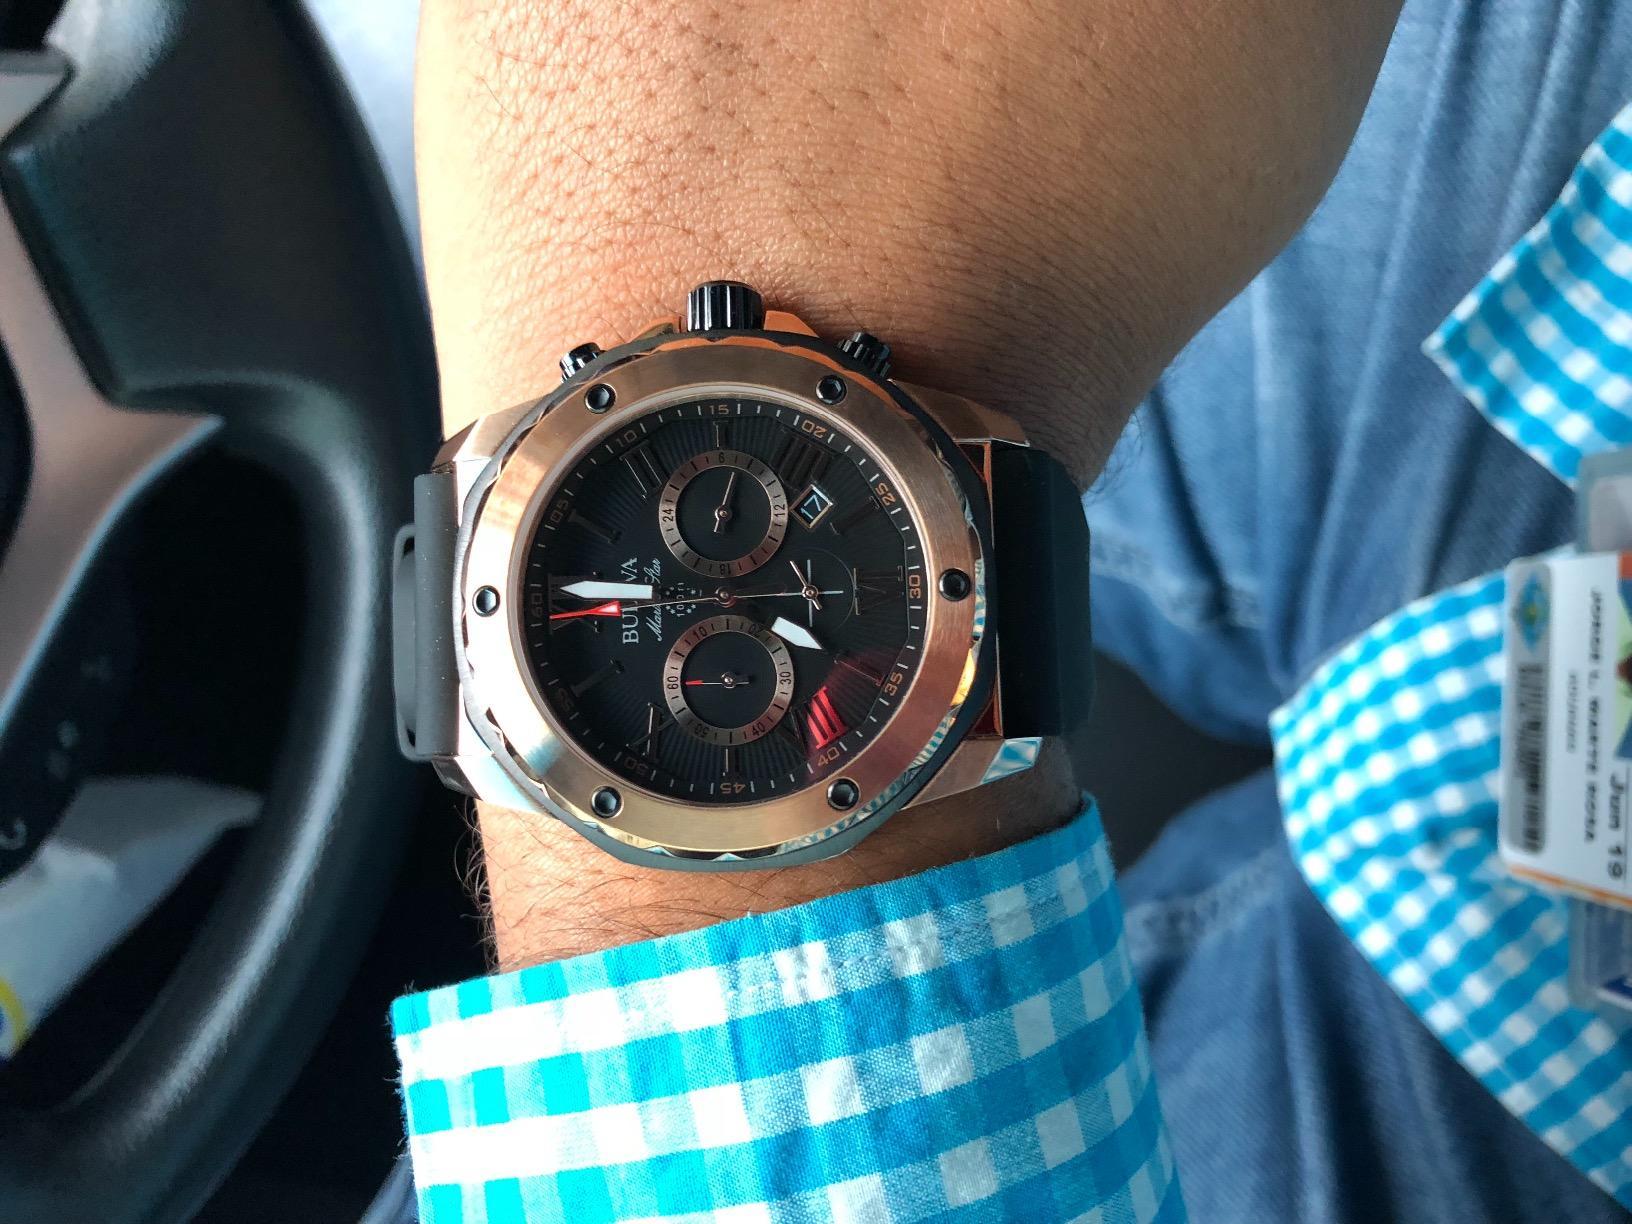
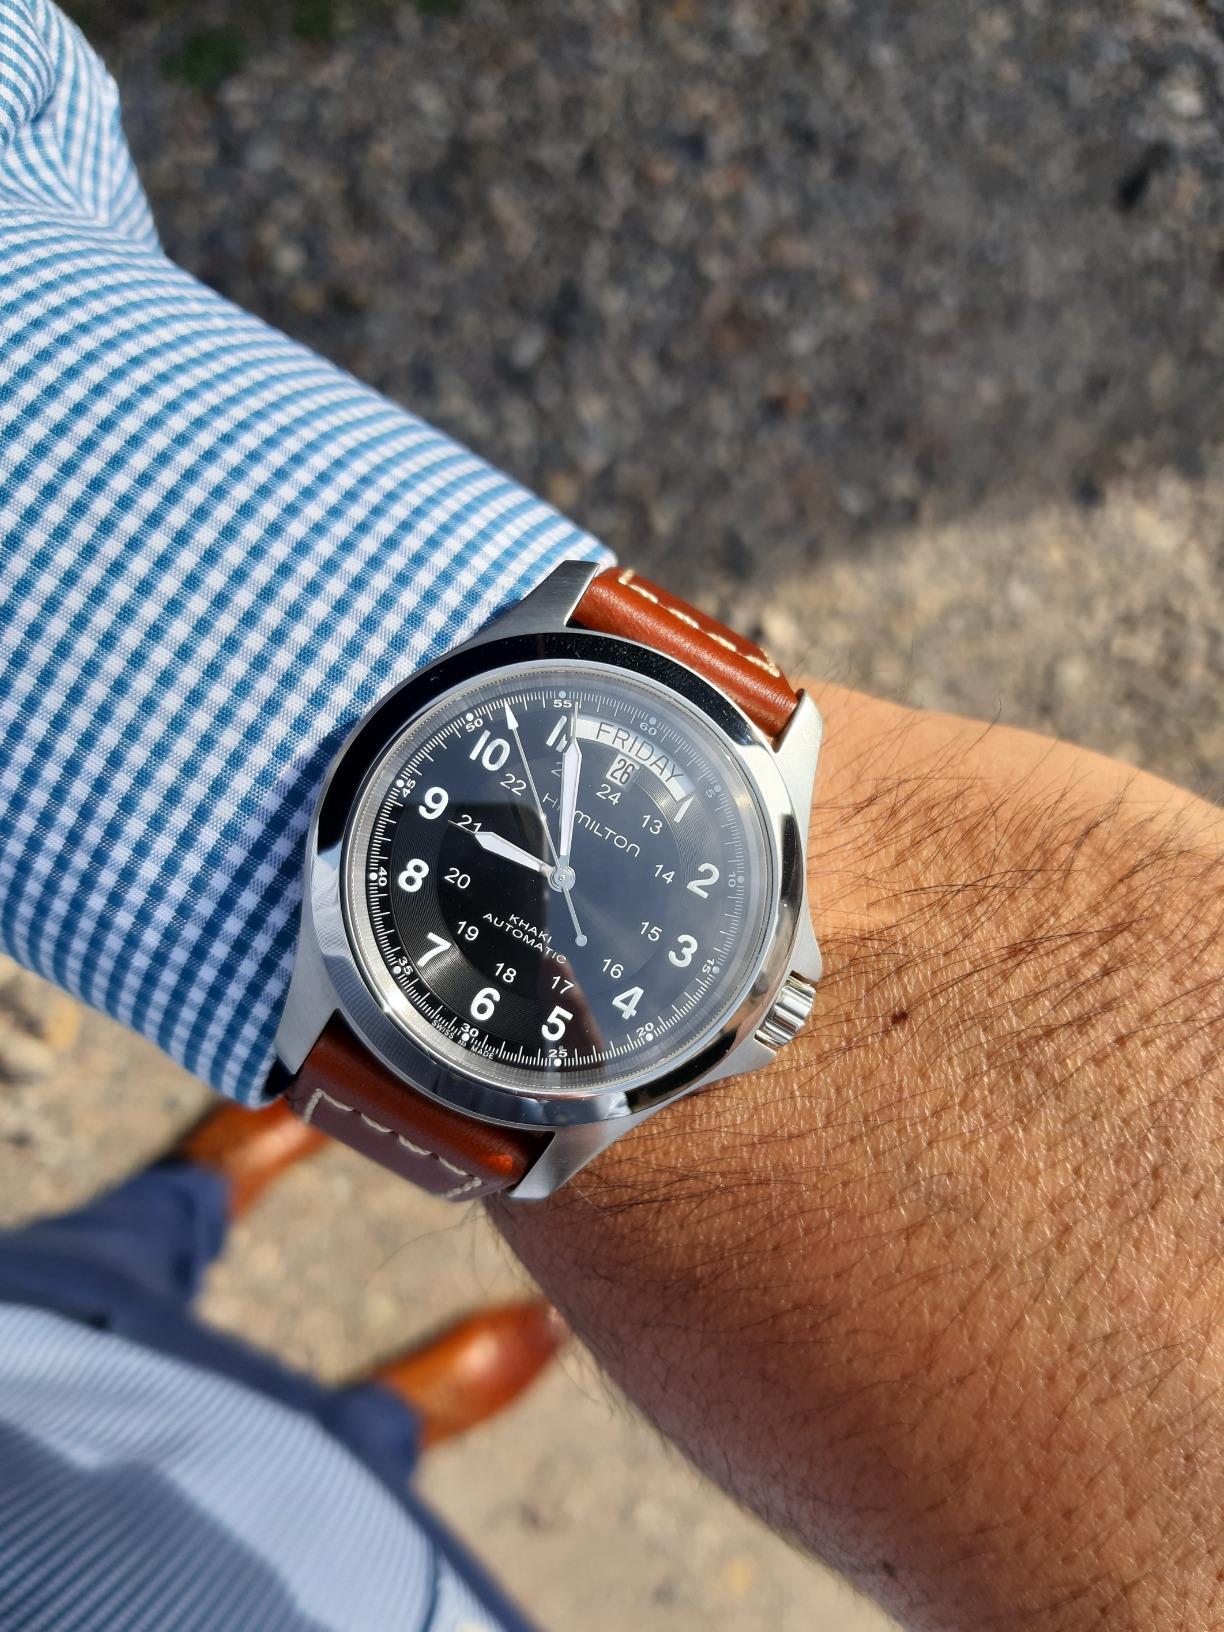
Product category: accessories_watch
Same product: no